RAF Coltishall

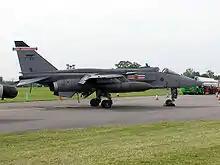

No. 41 (Designate) Squadron formed at RAF Coltishall on 1 October 1976, and worked up as a Jaguar unit until officially standing up on 1 April 1977, when the No. 41 Squadron operating the McDonnell Douglas Phantom FGR.2 at RAF Coningsby disbanded the previous day.